Coronation of the Byzantine emperor

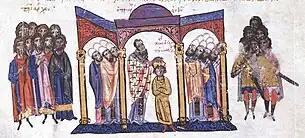
The coronation of the young Constantine VII Porphyrogennetos as Byzantine co-emperor in 908. Miniature from the Madrid Skylitzes chronicle.

Marcian was proclaimed by the army at the Hebdomon in 450. The next coronation ceremony recorded is that of Leo I the Thracian, in 457. The coronations of Leo I, Leo II (473), Anastasius I Dicorus (491), Justin I (518) and Justinian I (525) are described in the 10th-century "De Ceremoniis" by Emperor Constantine VII Porphyrogennetos, copied from an earlier work ascribed to the 6th-century official Peter the Patrician; in addition, the ceremony for Justin II (565) is recounted in considerable detail in Corippus' laudatory poem "De laudibus Iustini minoris".